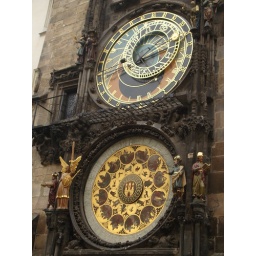
A medieval astronomical clock mounted on the southern wall of Old Town City Hall in the Old Town Square.